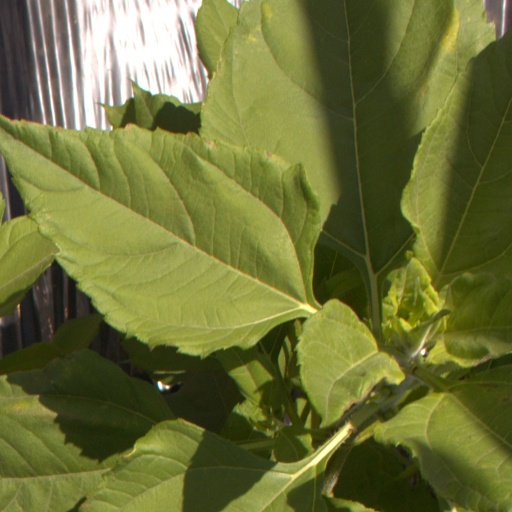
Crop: Jerusalem artichoke